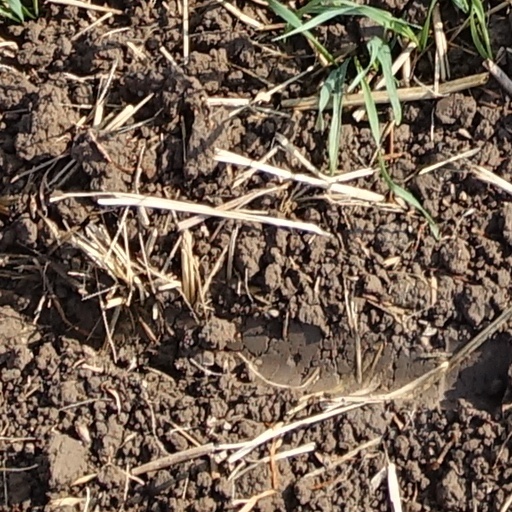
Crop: wheat